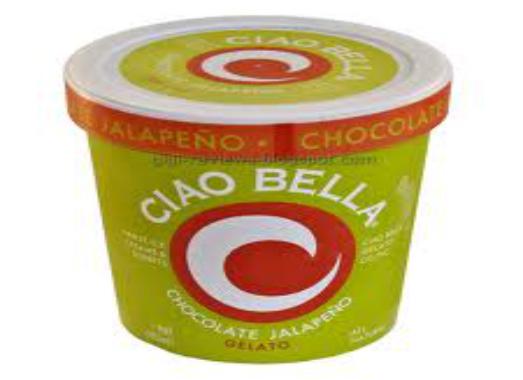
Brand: Ciao Bella Gelato Company
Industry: Food